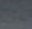
Surface type: compacted